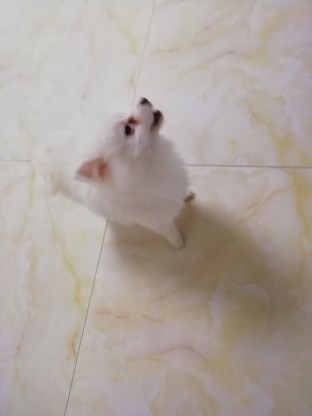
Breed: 1936-n000005-Pomeranian